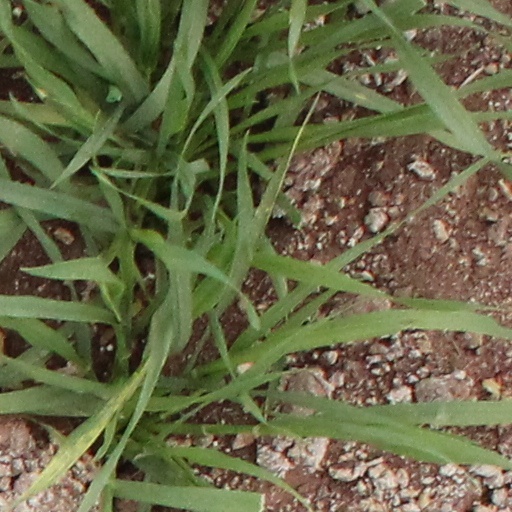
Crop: wheat